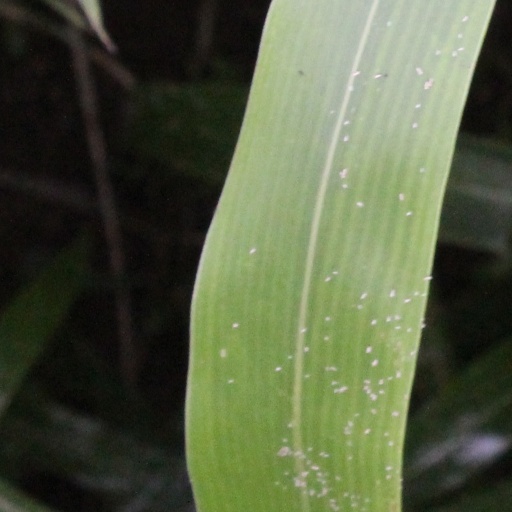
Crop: sorghum